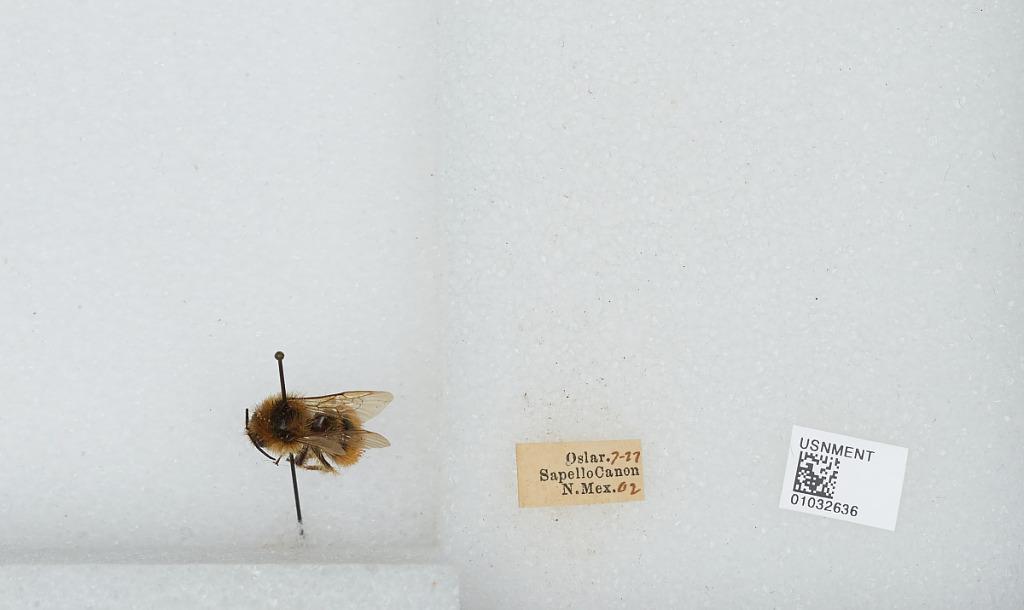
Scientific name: Bombus (Pyrobombus) ternarius Say
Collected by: Oslar
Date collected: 1902-7-27
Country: United States
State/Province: New Mexico
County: San Miguel
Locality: Sapello Canyon
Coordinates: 35.77, -105.252